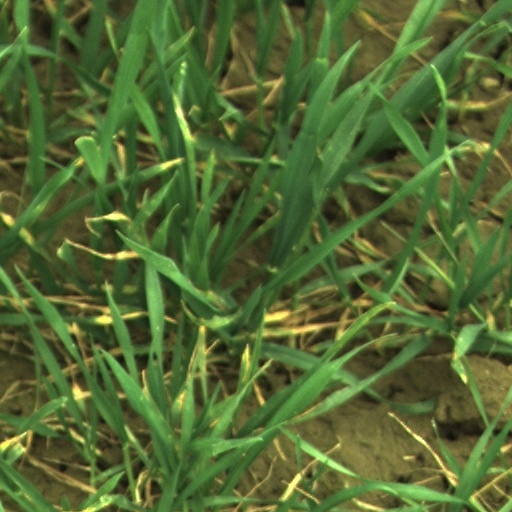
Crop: wheat